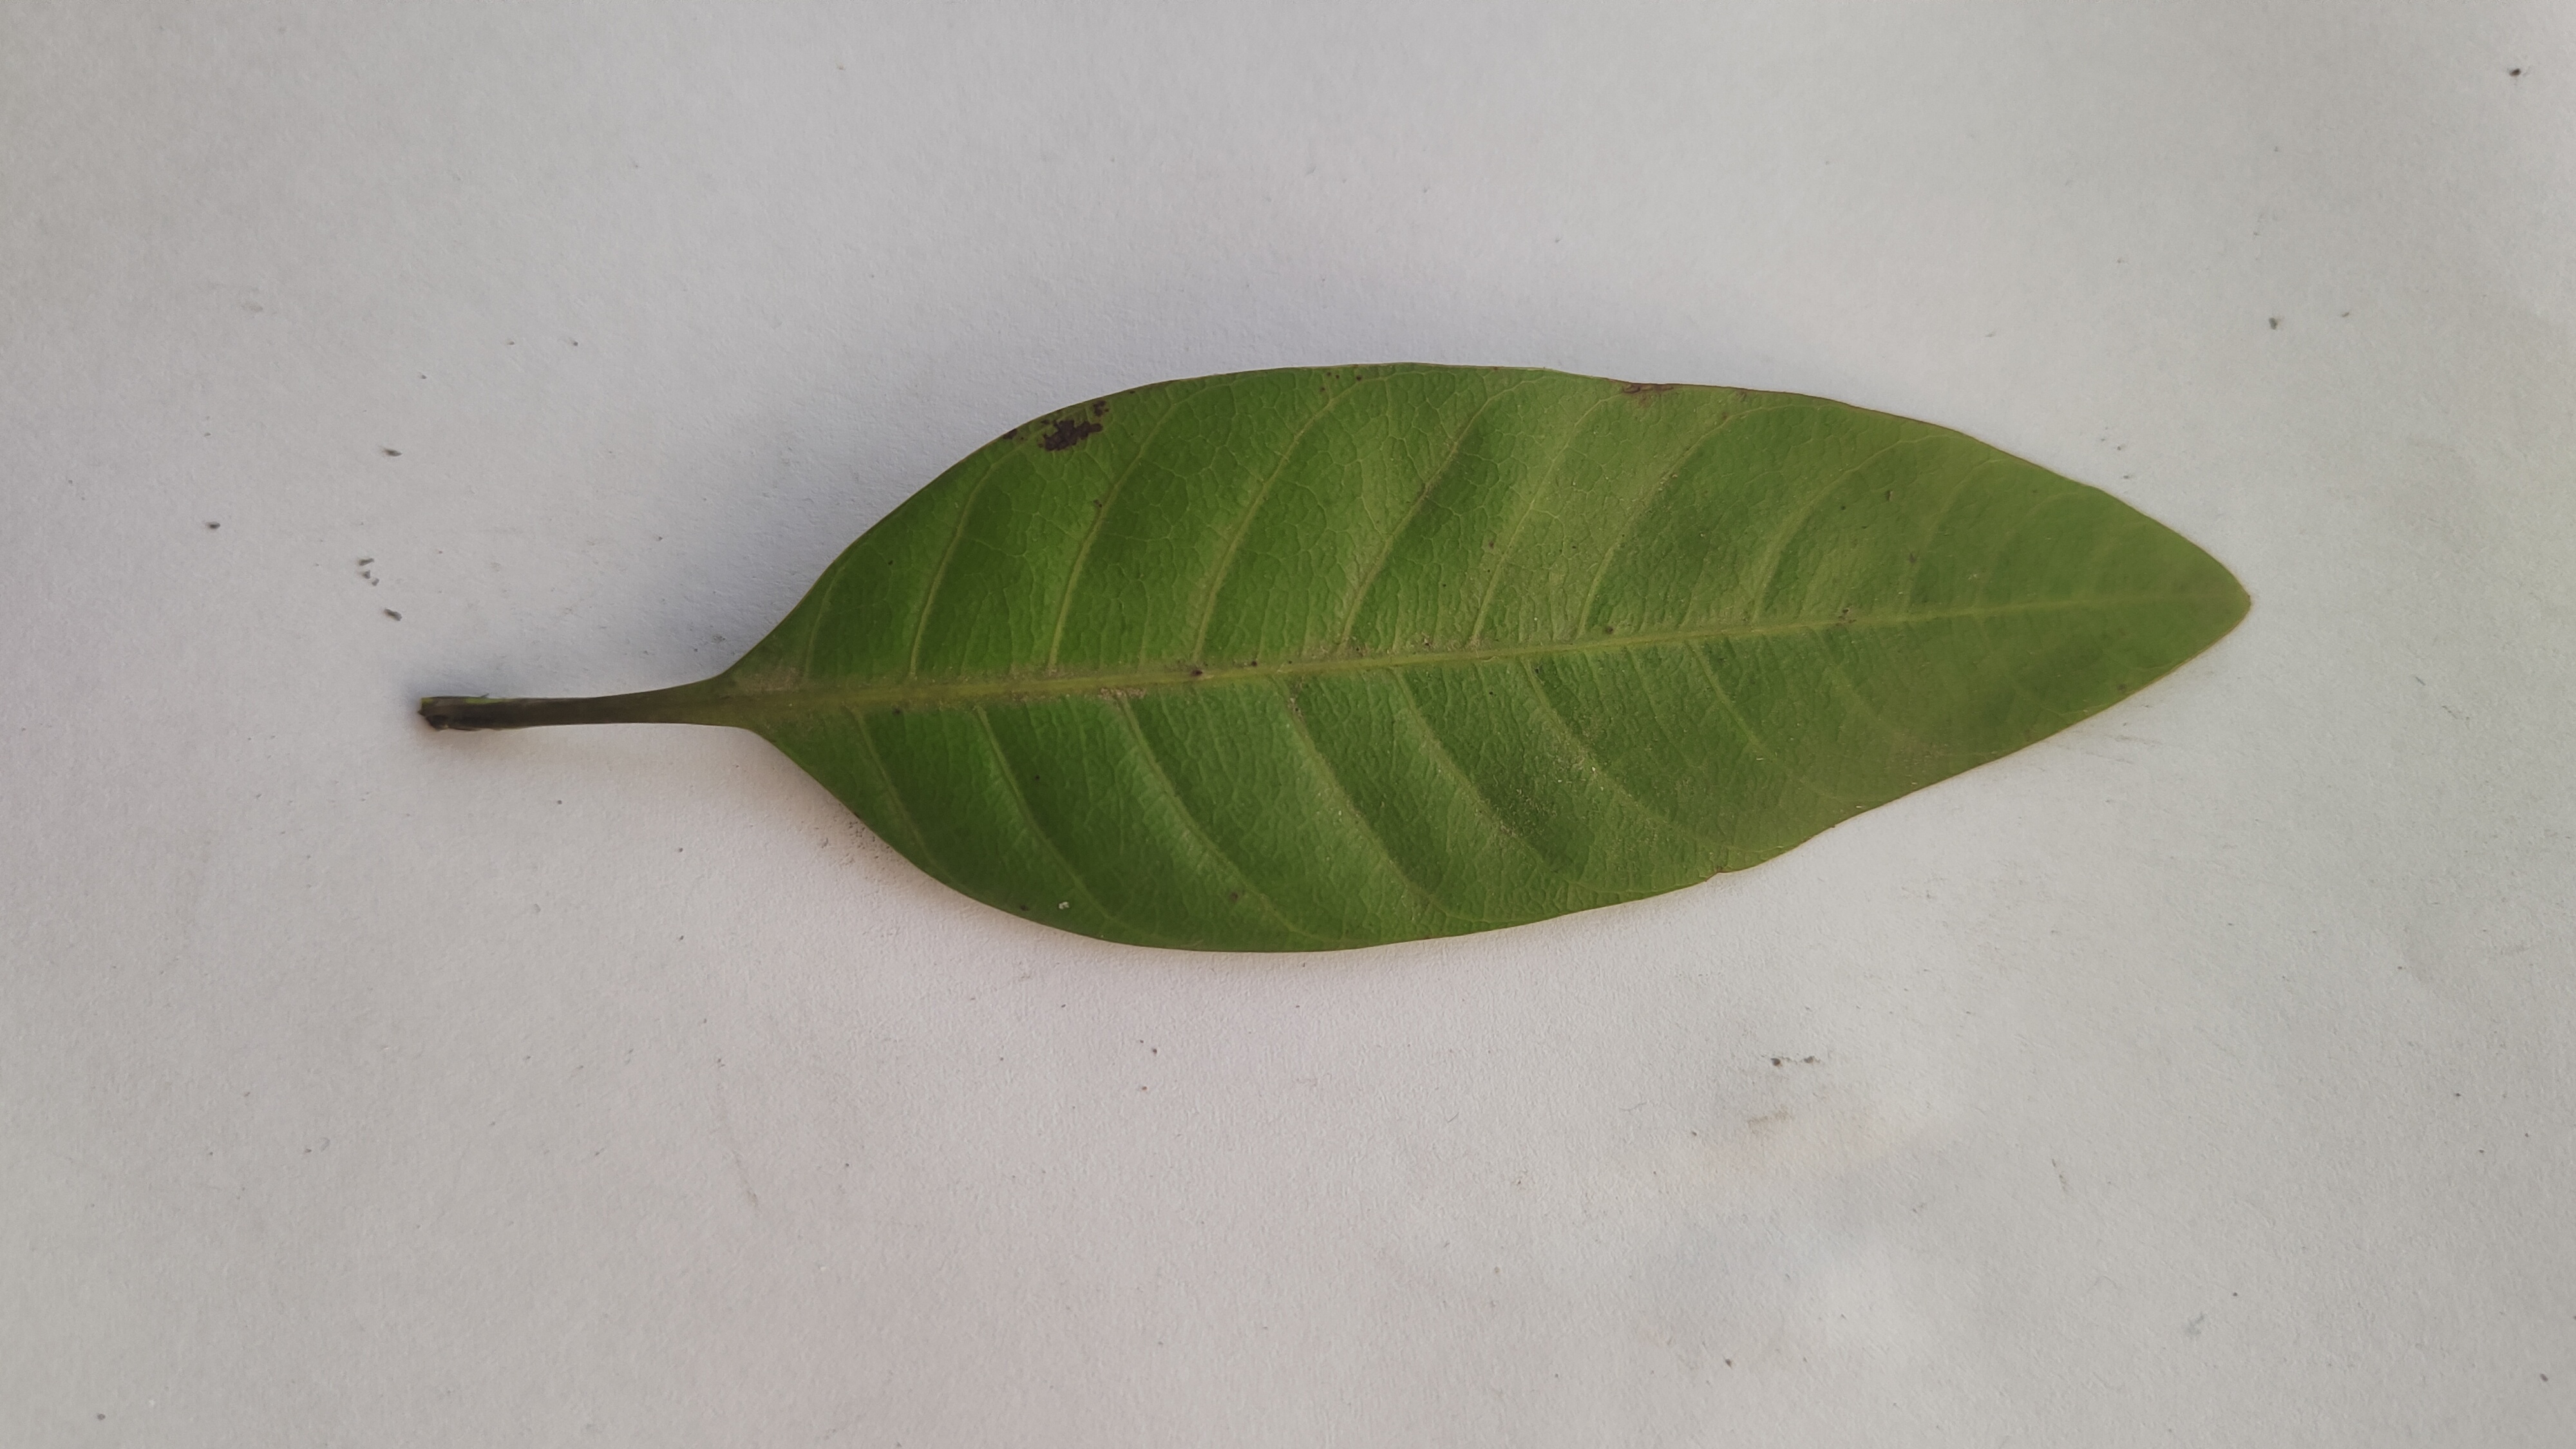
Leaf variety: Mango